Torres Amat Bible

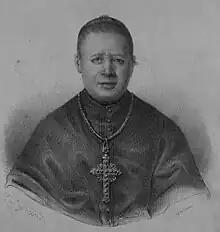
Félix Torres Amat, Bishop of Astorga and translator of the Bible

The Torres Amat Bible is a Catholic translation of the Bible by Félix Torres Amat directly from the Vulgate version, with revisions referencing Greek and Hebrew texts. It was the first Catholic Bible translation into Spanish to achieve widespread distribution. It is also referred to as the Petisco-Torres Amat Bible.